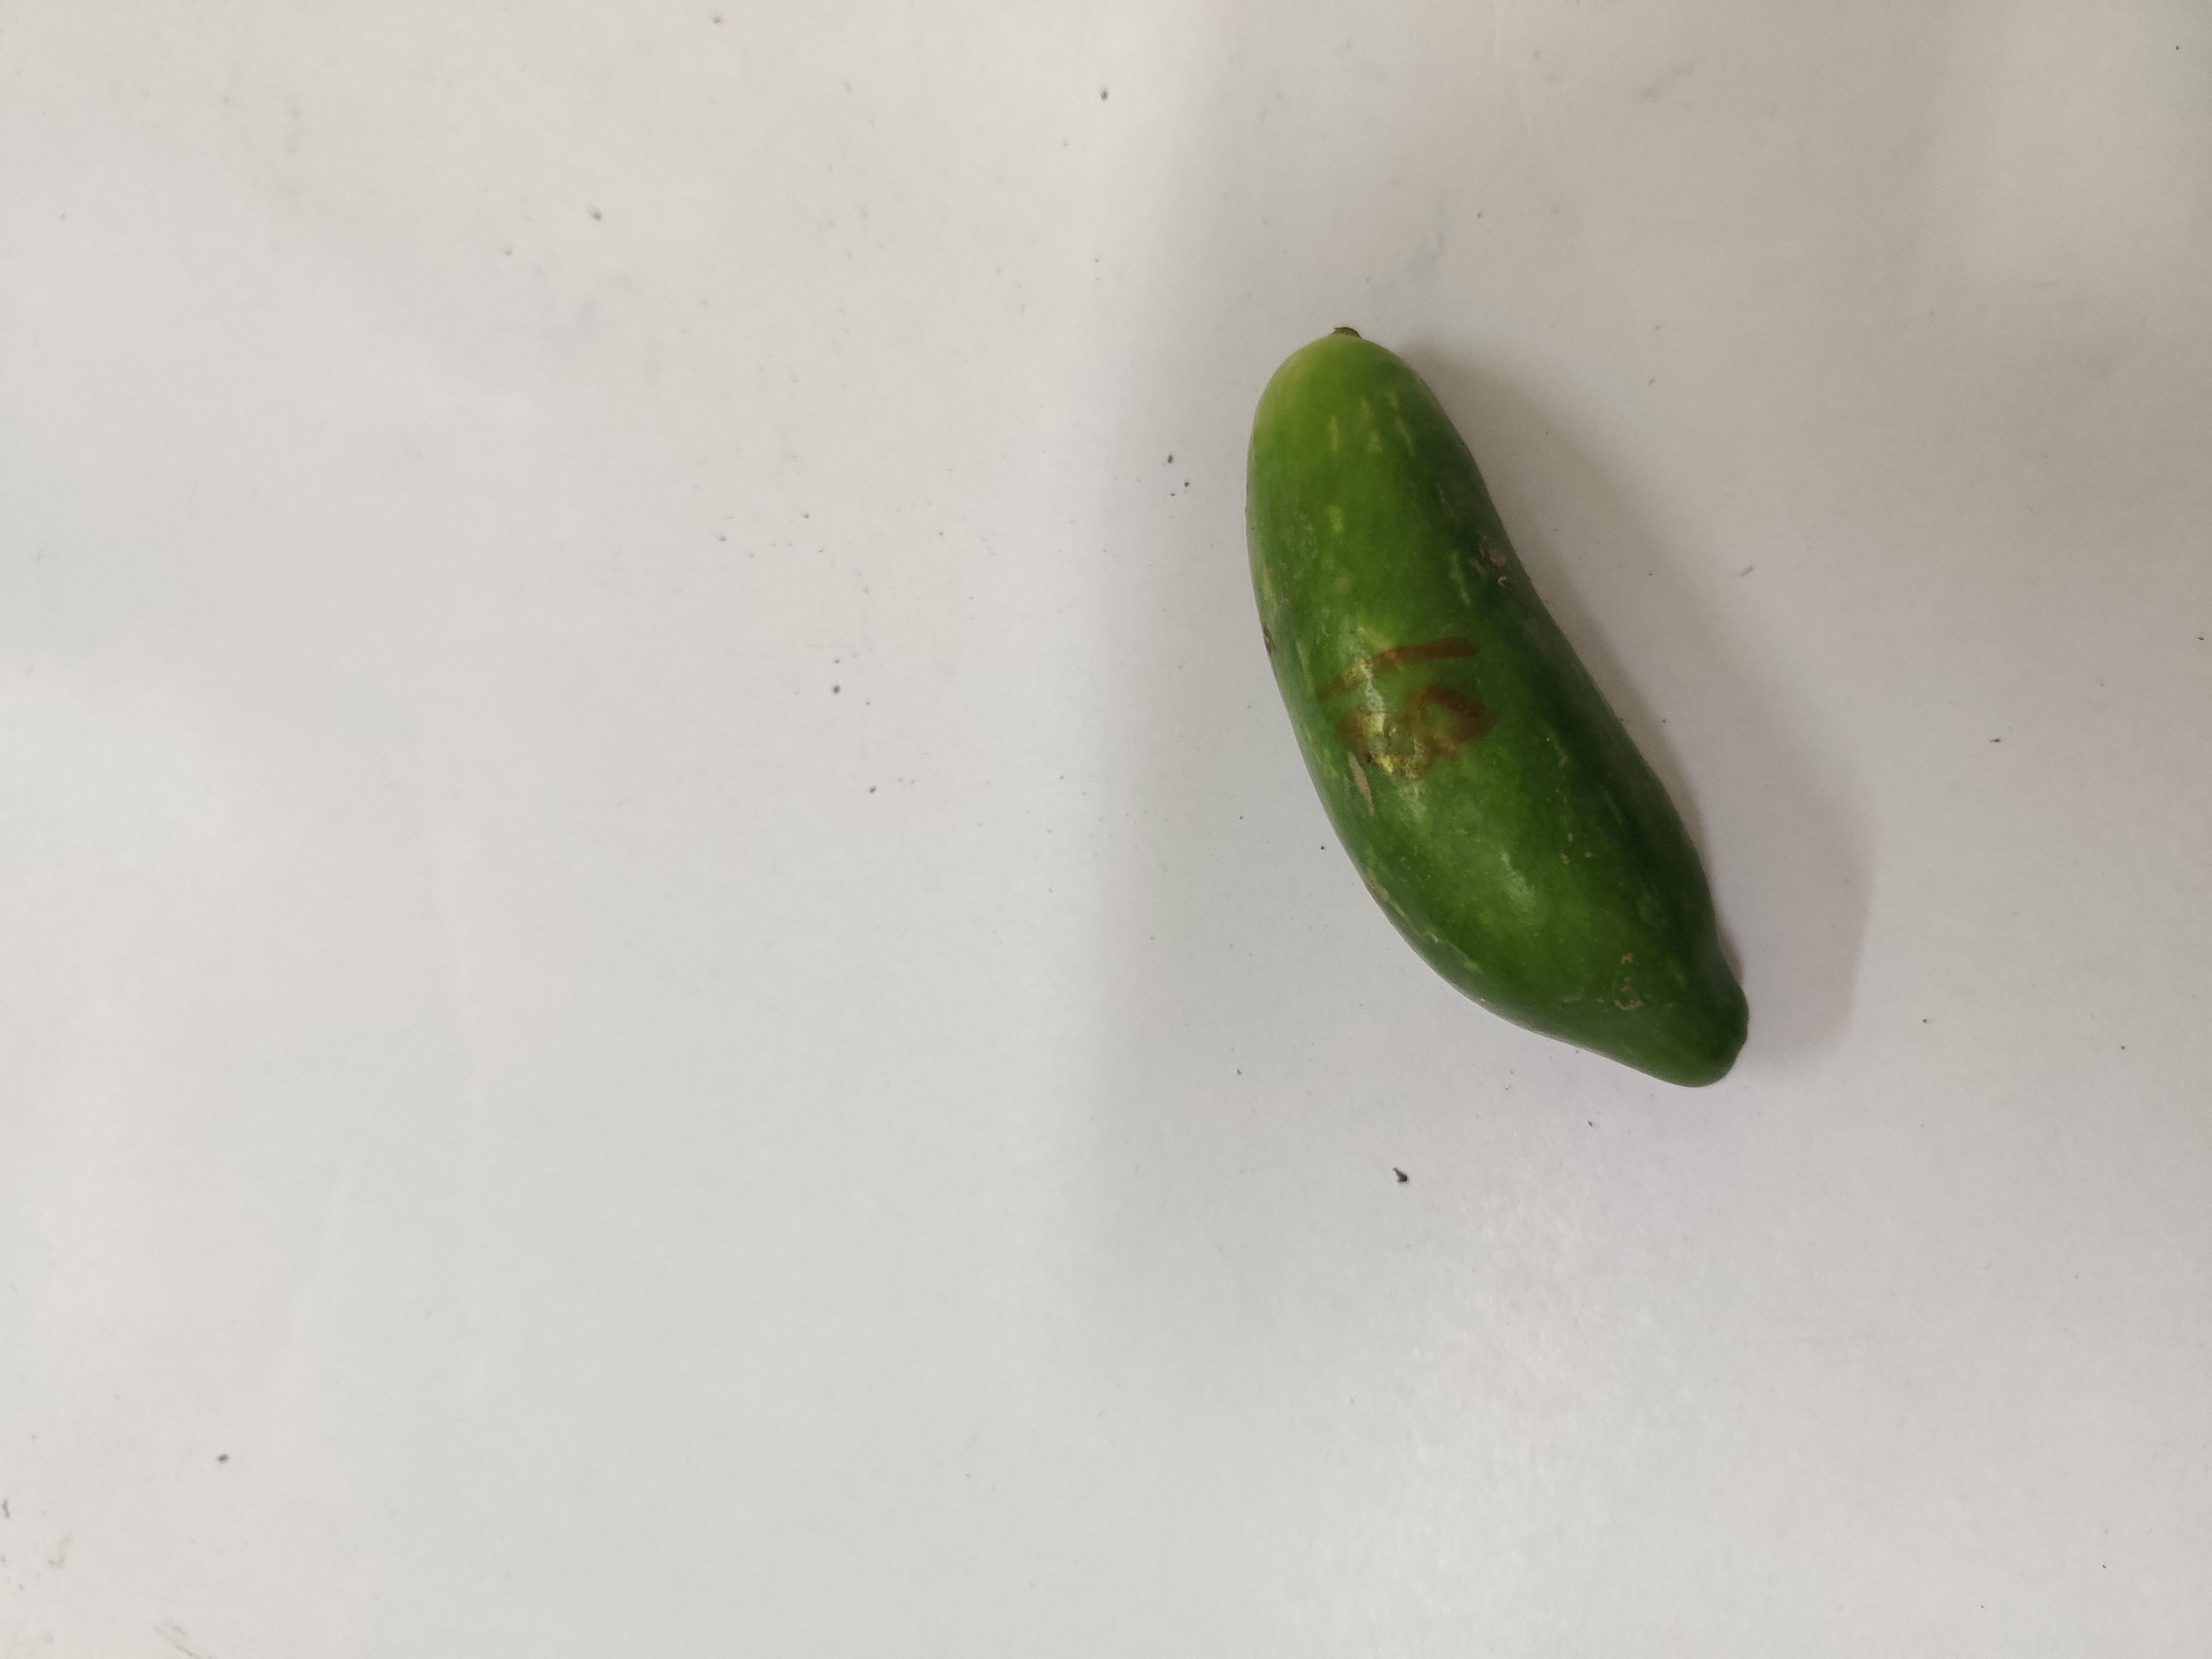
Crop: Ivy Gourd
Condition: Fresh